Eugene Antonio Marino

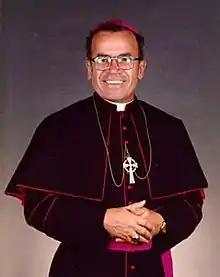

Eugene Antonio Marino, SSJ (May 29, 1934 – November 12, 2000) was an American Catholic prelate who served as archbishop of Atlanta from 1988 until 1990. He previously served as an auxiliary bishop of the Archdiocese of Washington from 1974 to 1988. He was the first African-American Catholic archbishop in history and the first African-American bishop in Washington. Marino was a member of the Josephites.